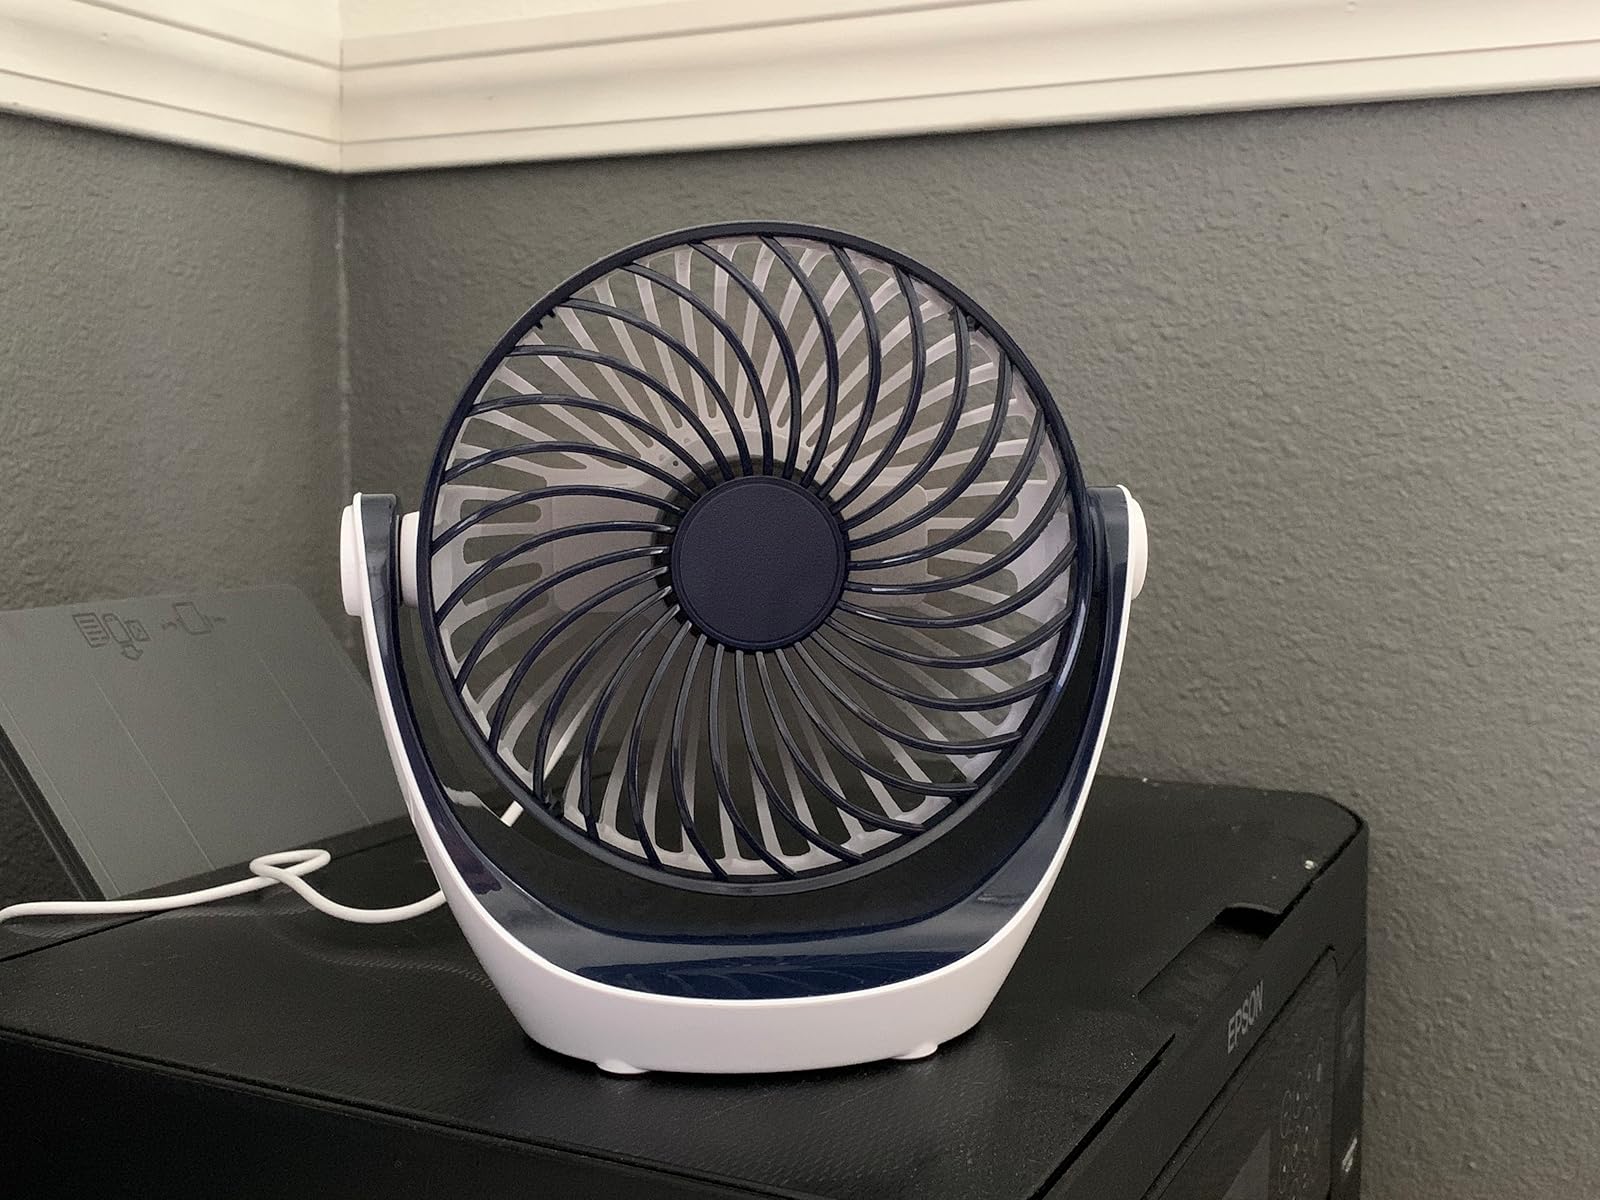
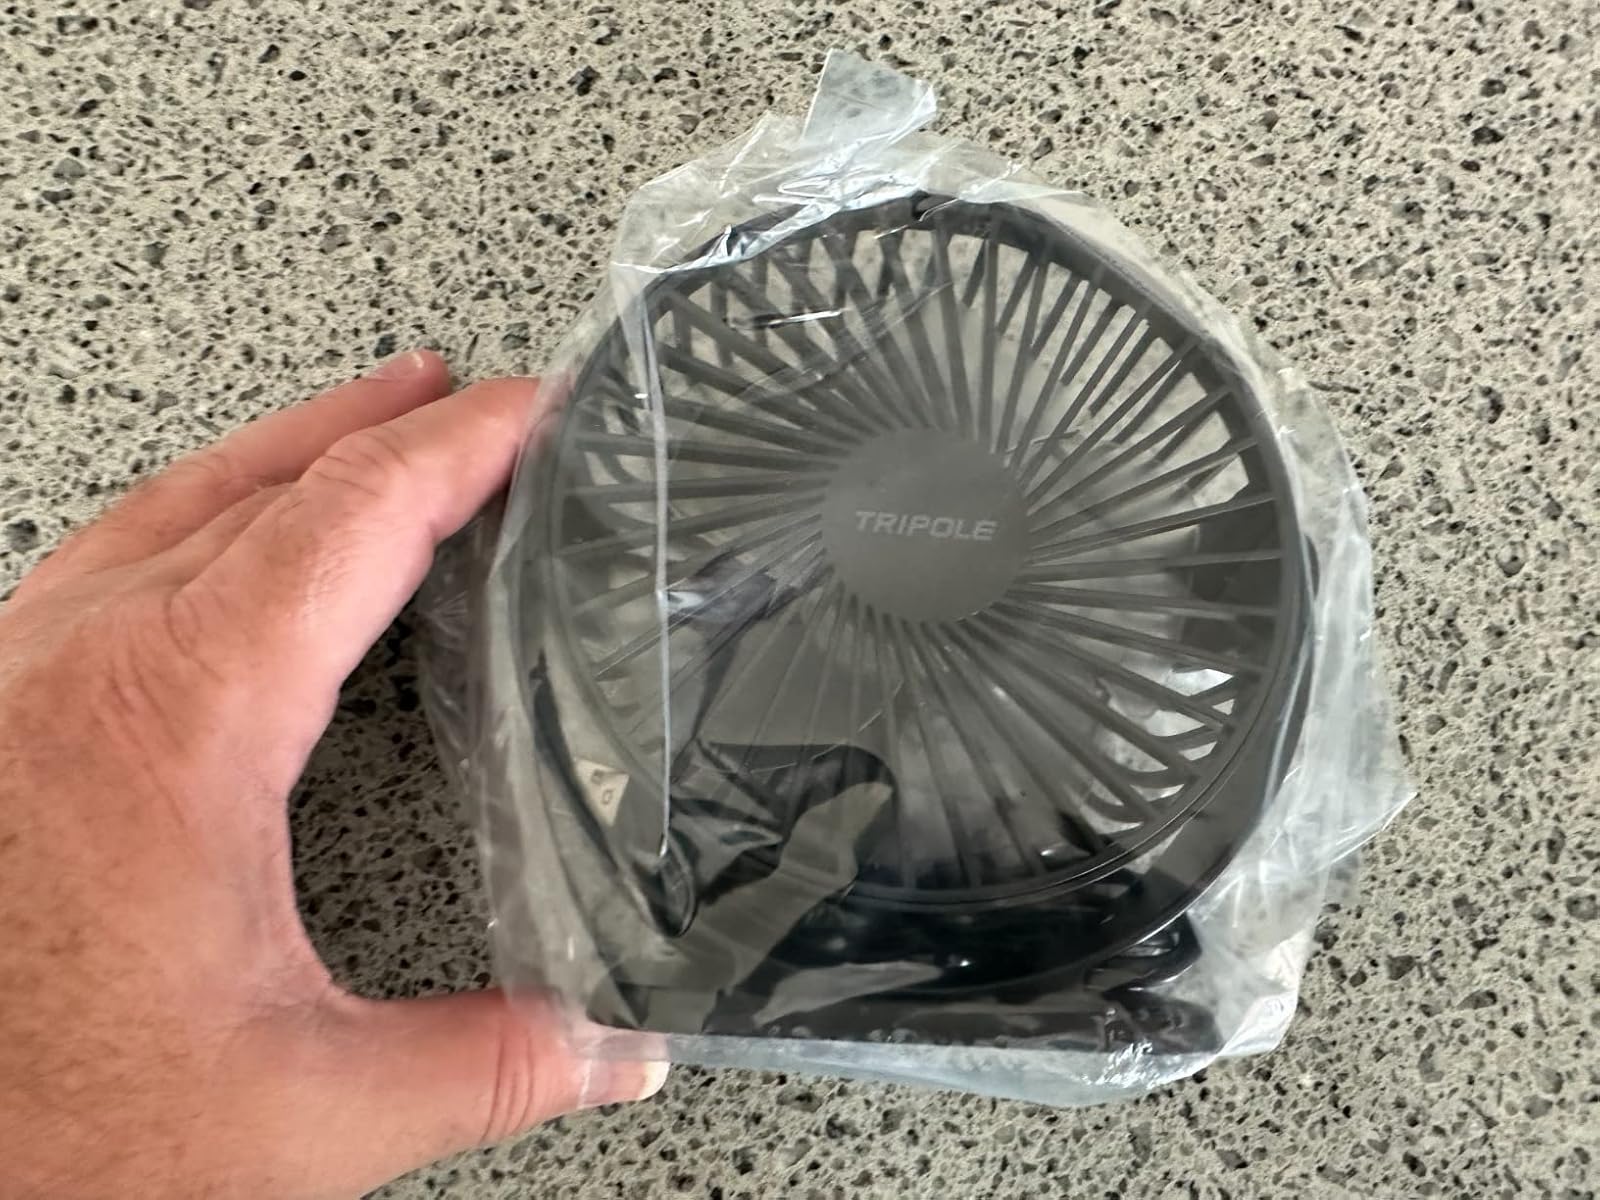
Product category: fan
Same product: no